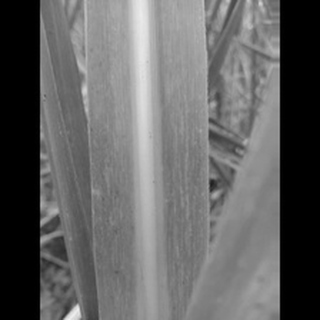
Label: sugarcane_mosaic